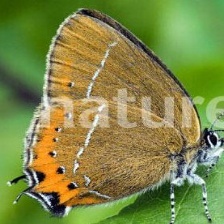
Species: BLACK HAIRSTREAK
Butterfly family (ImageNet category): lycaenid_butterfly